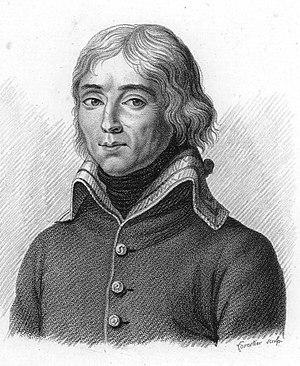
Armand-Michel Bacharetie de Beaupuy (1755-1796)
Armand-Michel Bacharetie de Beaupuy, né le 14 juillet 1755 à Saint-Médard-de-Mussidan, tué le 19 octobre 1796 au Val d'Enfer, est un général de division de la Révolution française.